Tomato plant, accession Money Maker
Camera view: vertical (180 deg); turntable rotation: 270 degrees
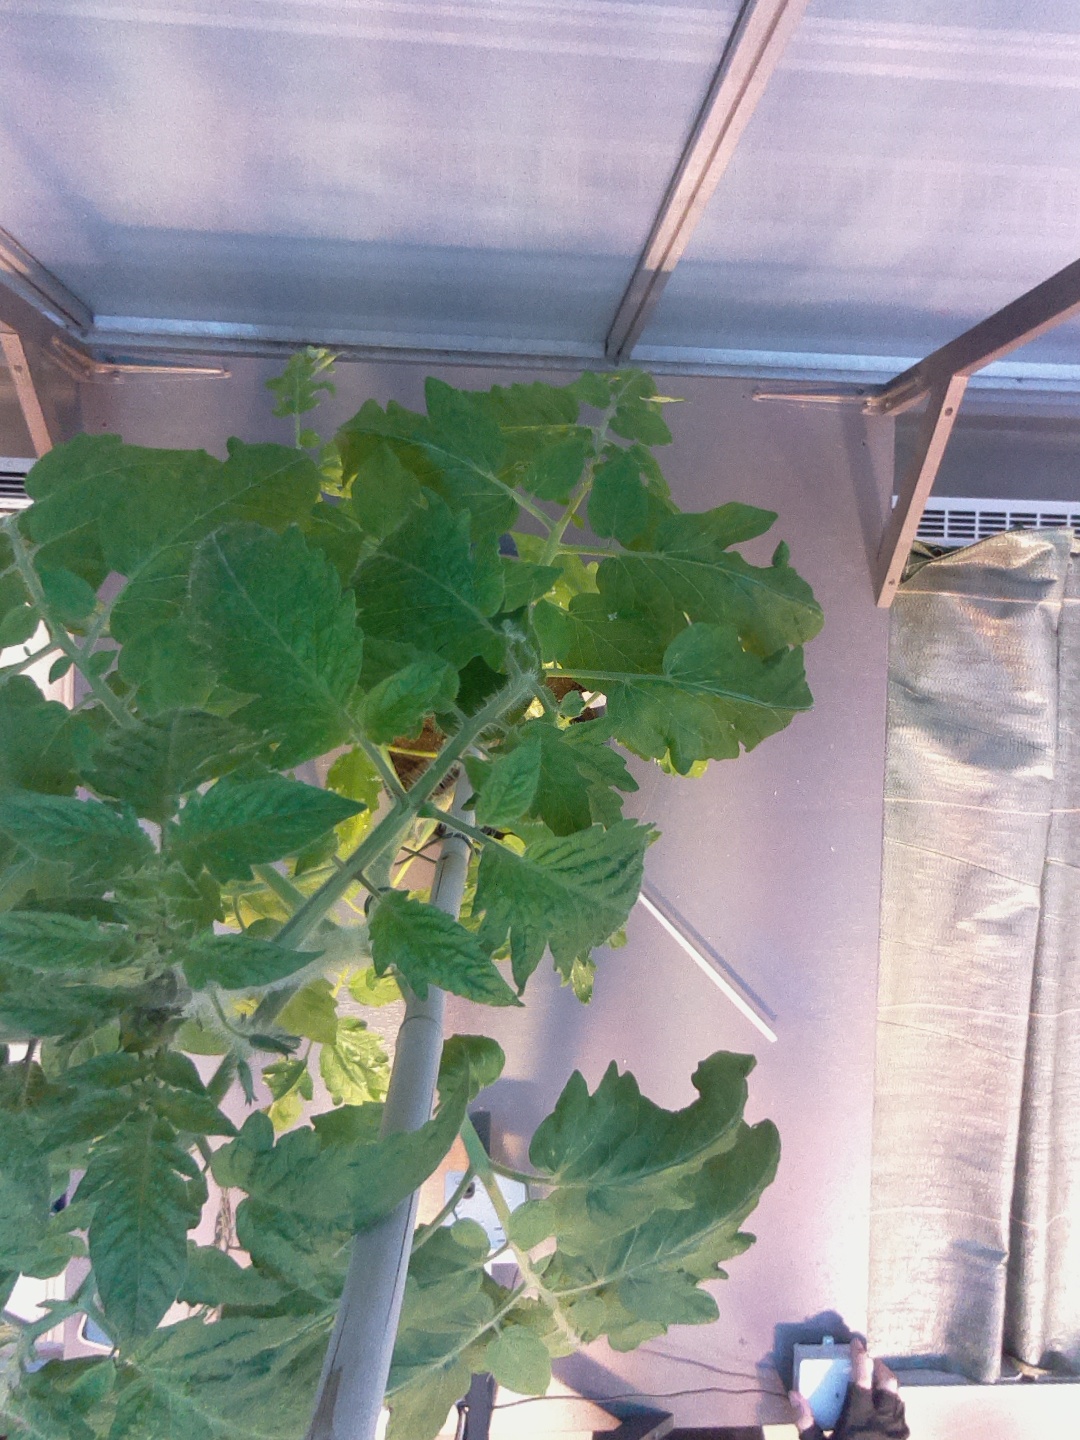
BBCH growth stage 60: First flowers open